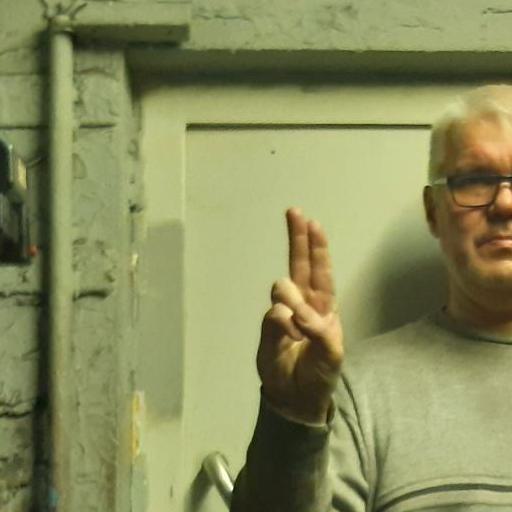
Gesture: two_up